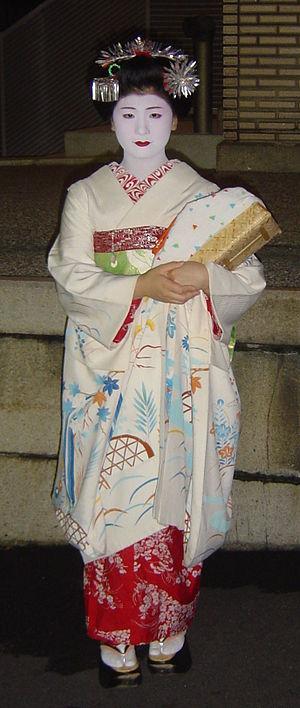
Une maiko Koiku, en Gion Corner. ([Kyōto, Japon)